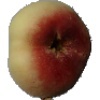
Label: peach_flat